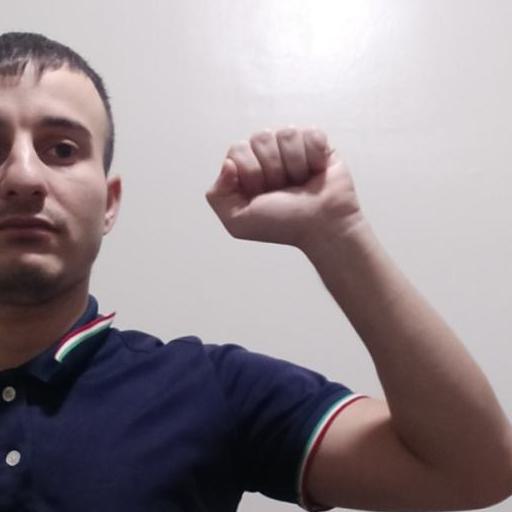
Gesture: fist